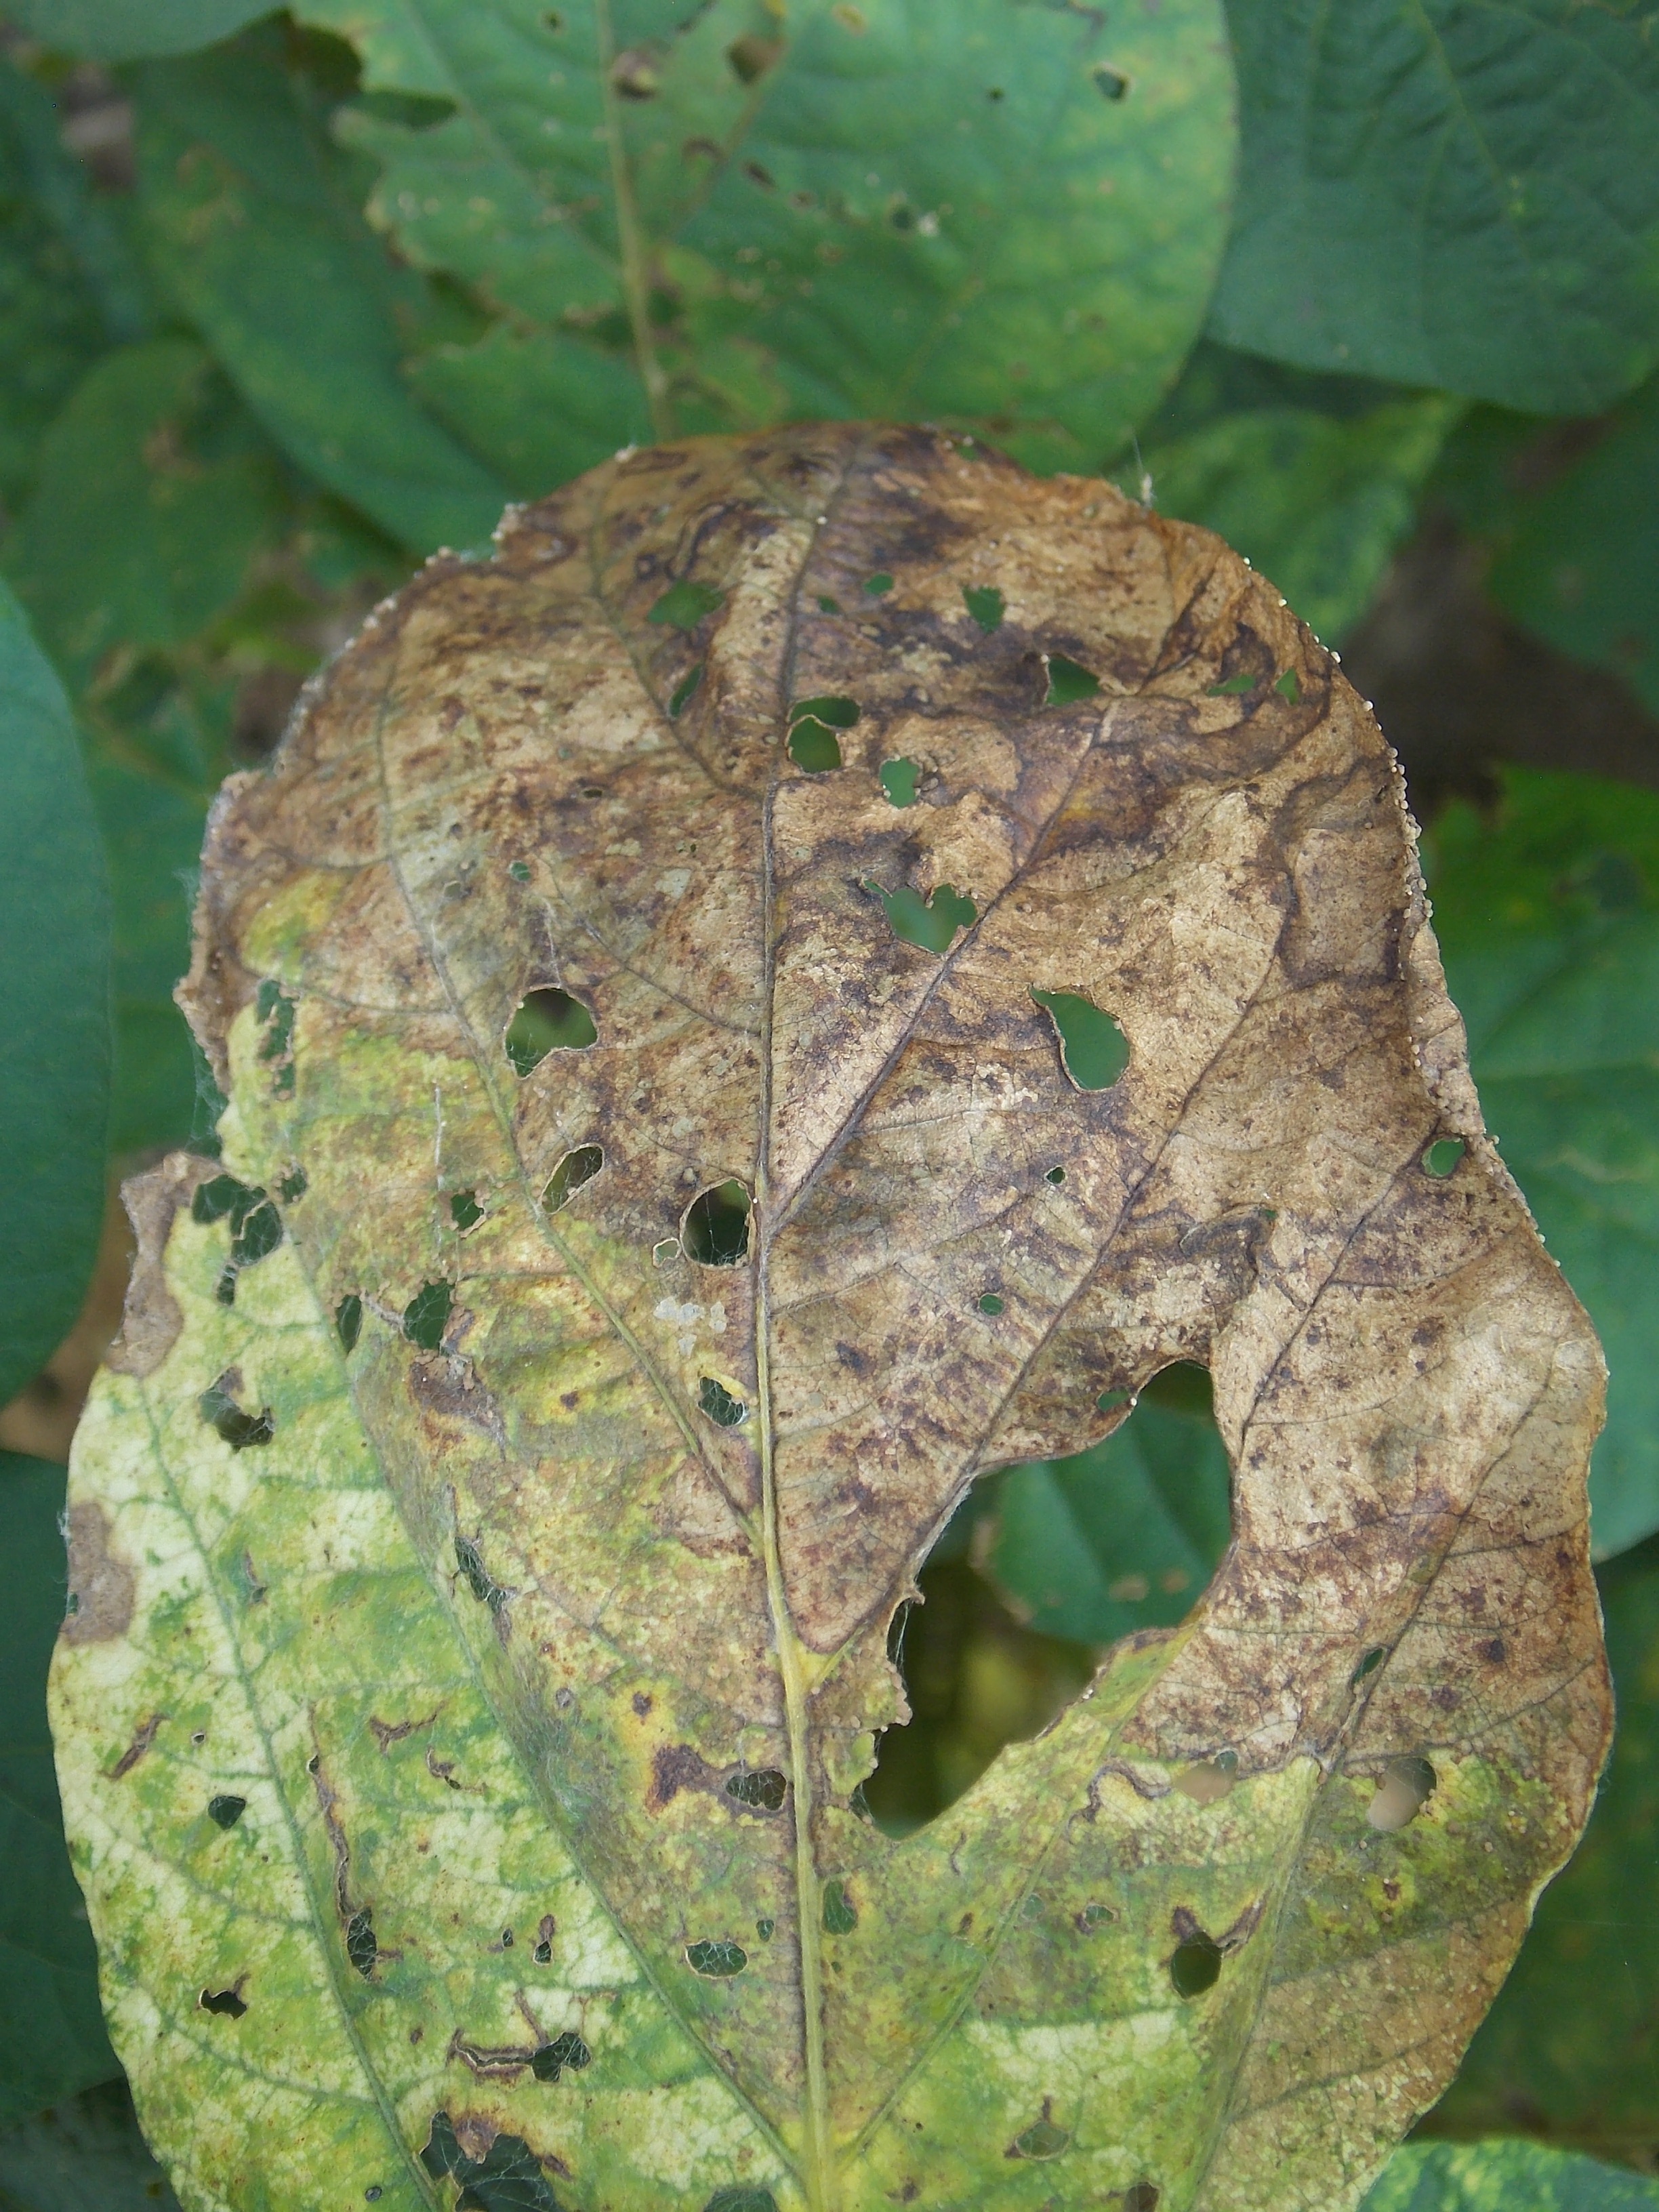
Label: Disease